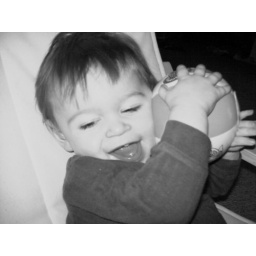
Adam in black and white